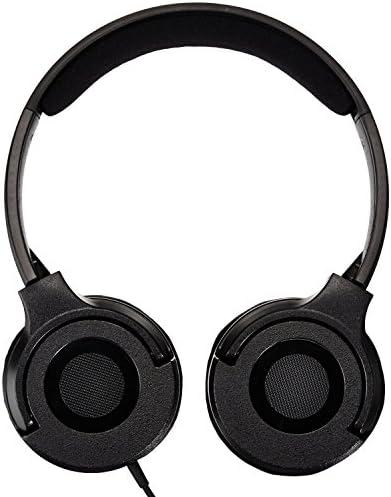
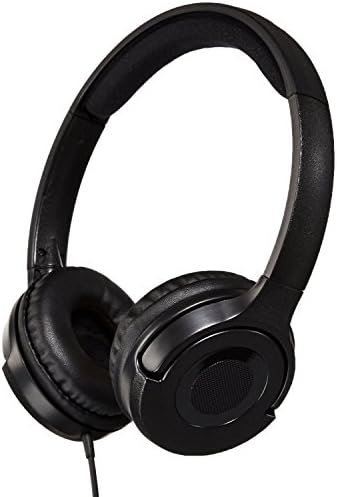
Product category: headphones
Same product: yes